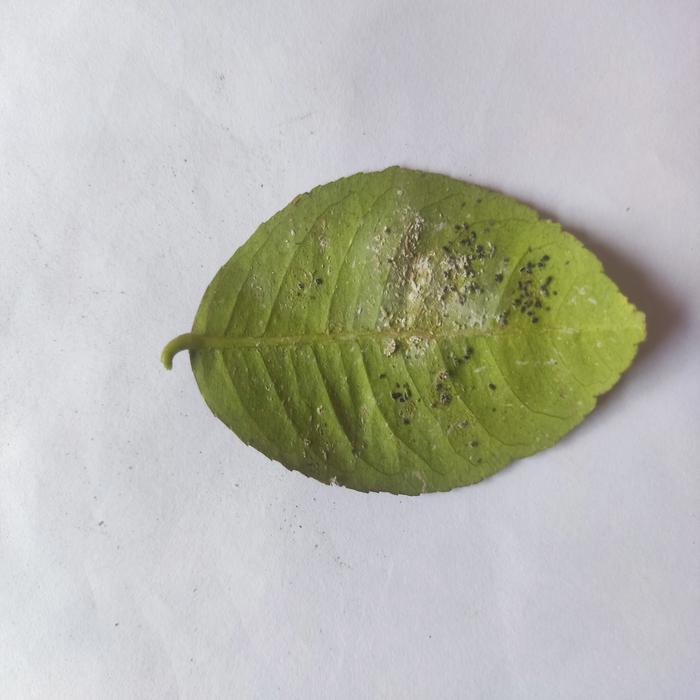
Crop: Lemon
Leaf condition: Sooty_Mold